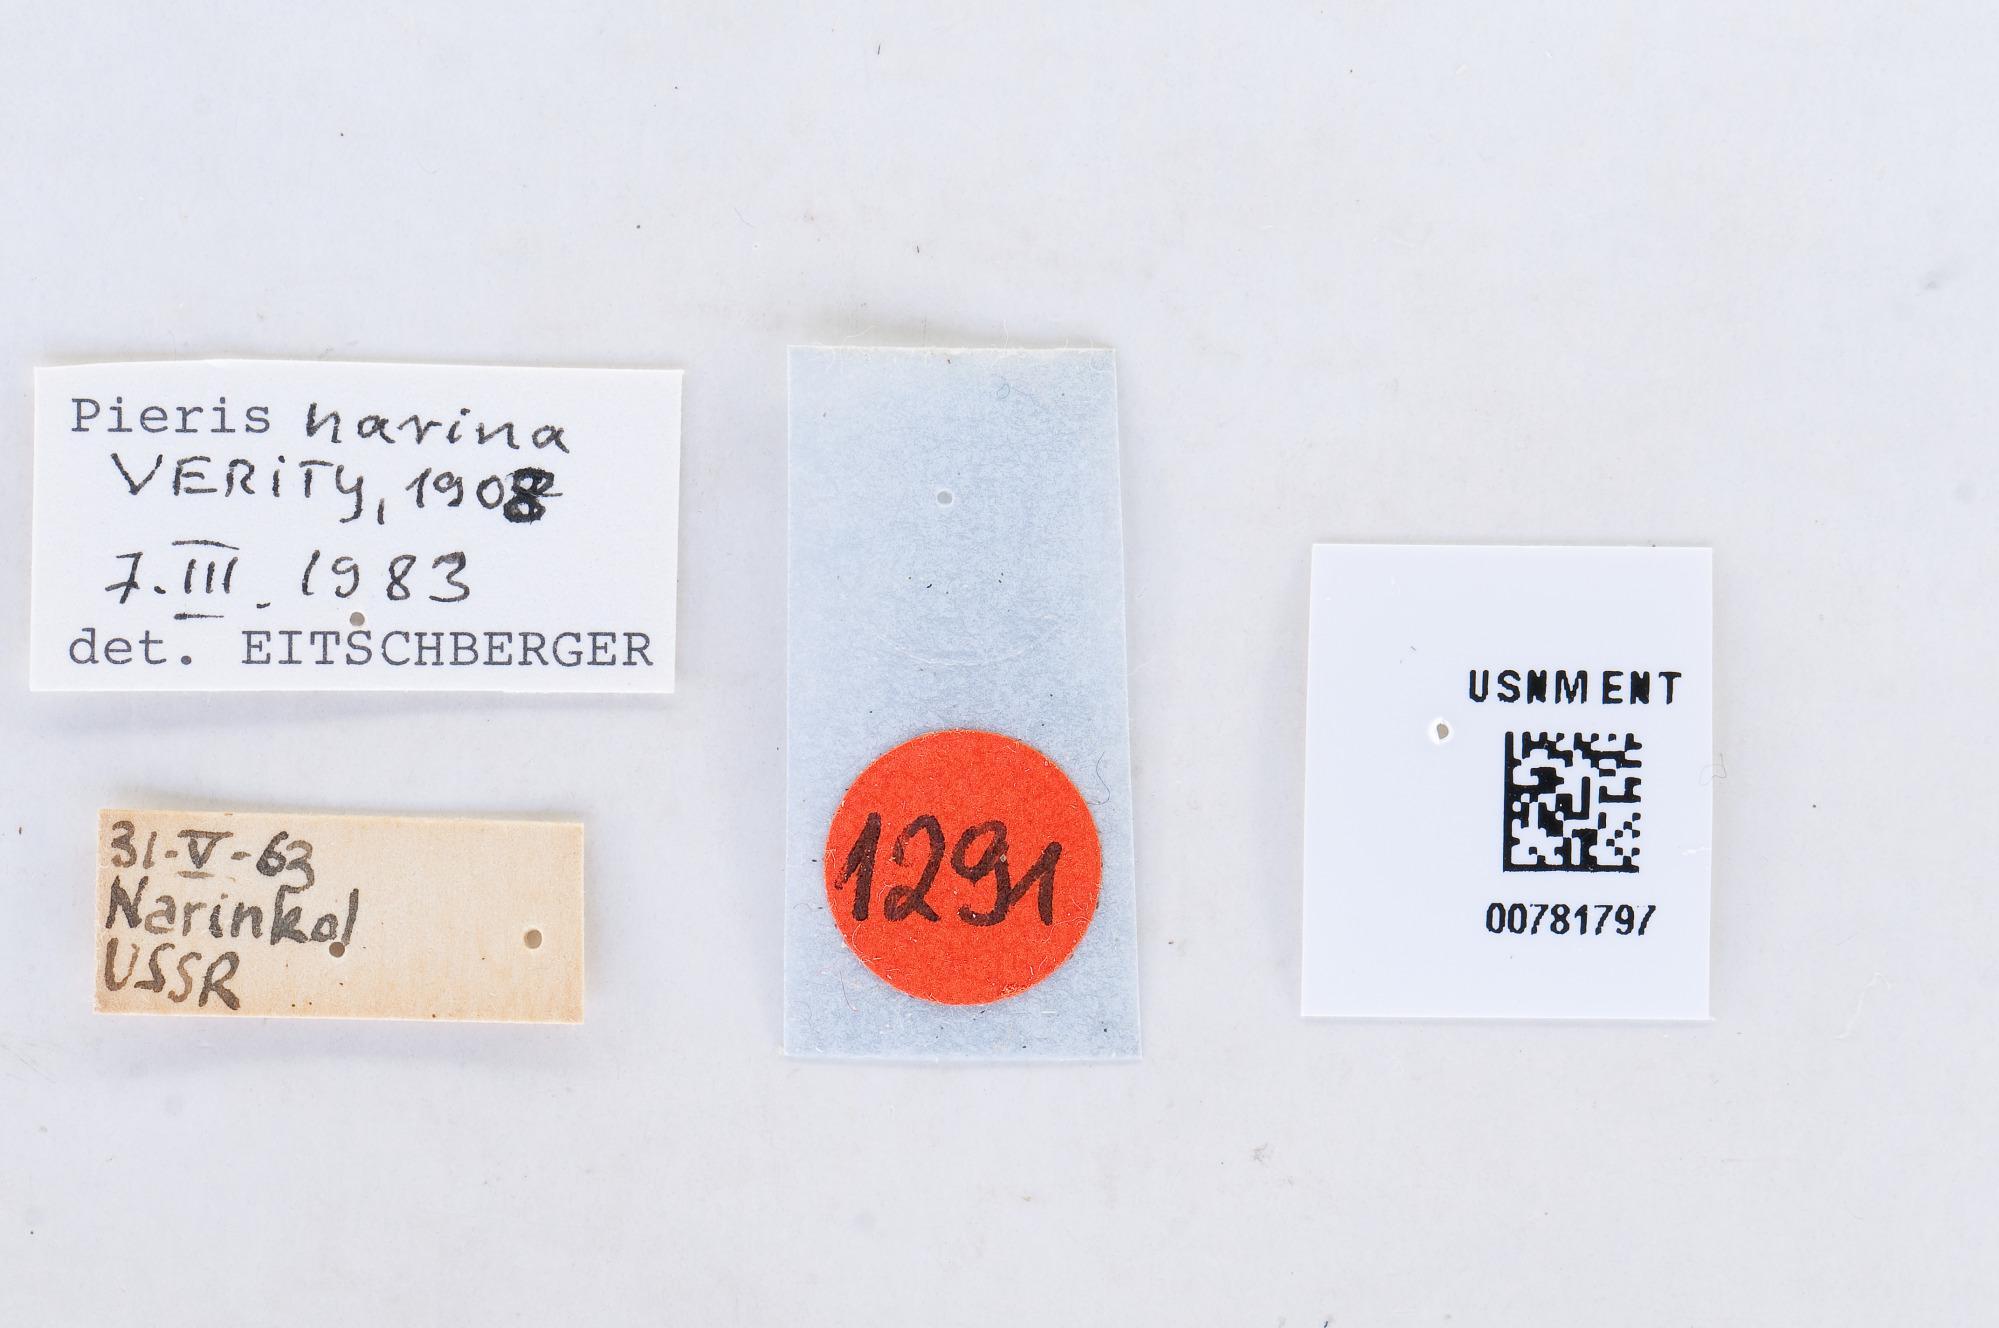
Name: Pieris narina
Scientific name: Pieris narina
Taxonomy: Animalia, Arthropoda, Hexapoda, Insecta, Lepidoptera, Pieridae, Pierinae